List of accolades received by Us (2019 film)

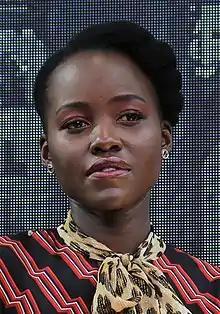
Lupita Nyong'o received widespread critical acclaim and several award nominations for her dual role performance

"Us" is a 2019 American horror film written and directed by Jordan Peele, starring Lupita Nyong'o, Winston Duke, Shahadi Wright Joseph, Evan Alex, Elisabeth Moss, and Tim Heidecker. The film follows Adelaide Wilson (Nyong'o) and her family, who are attacked by a group of menacing doppelgängers.